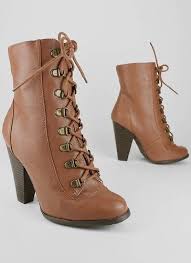
Waste category: shoes